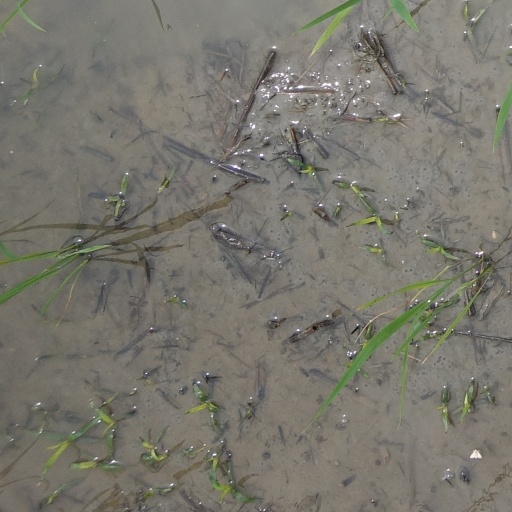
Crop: rice